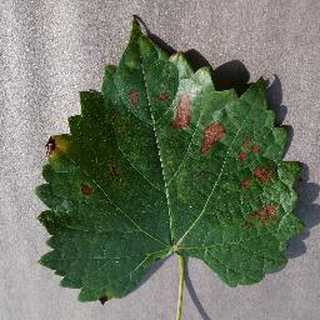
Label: grape_esca_black_measles